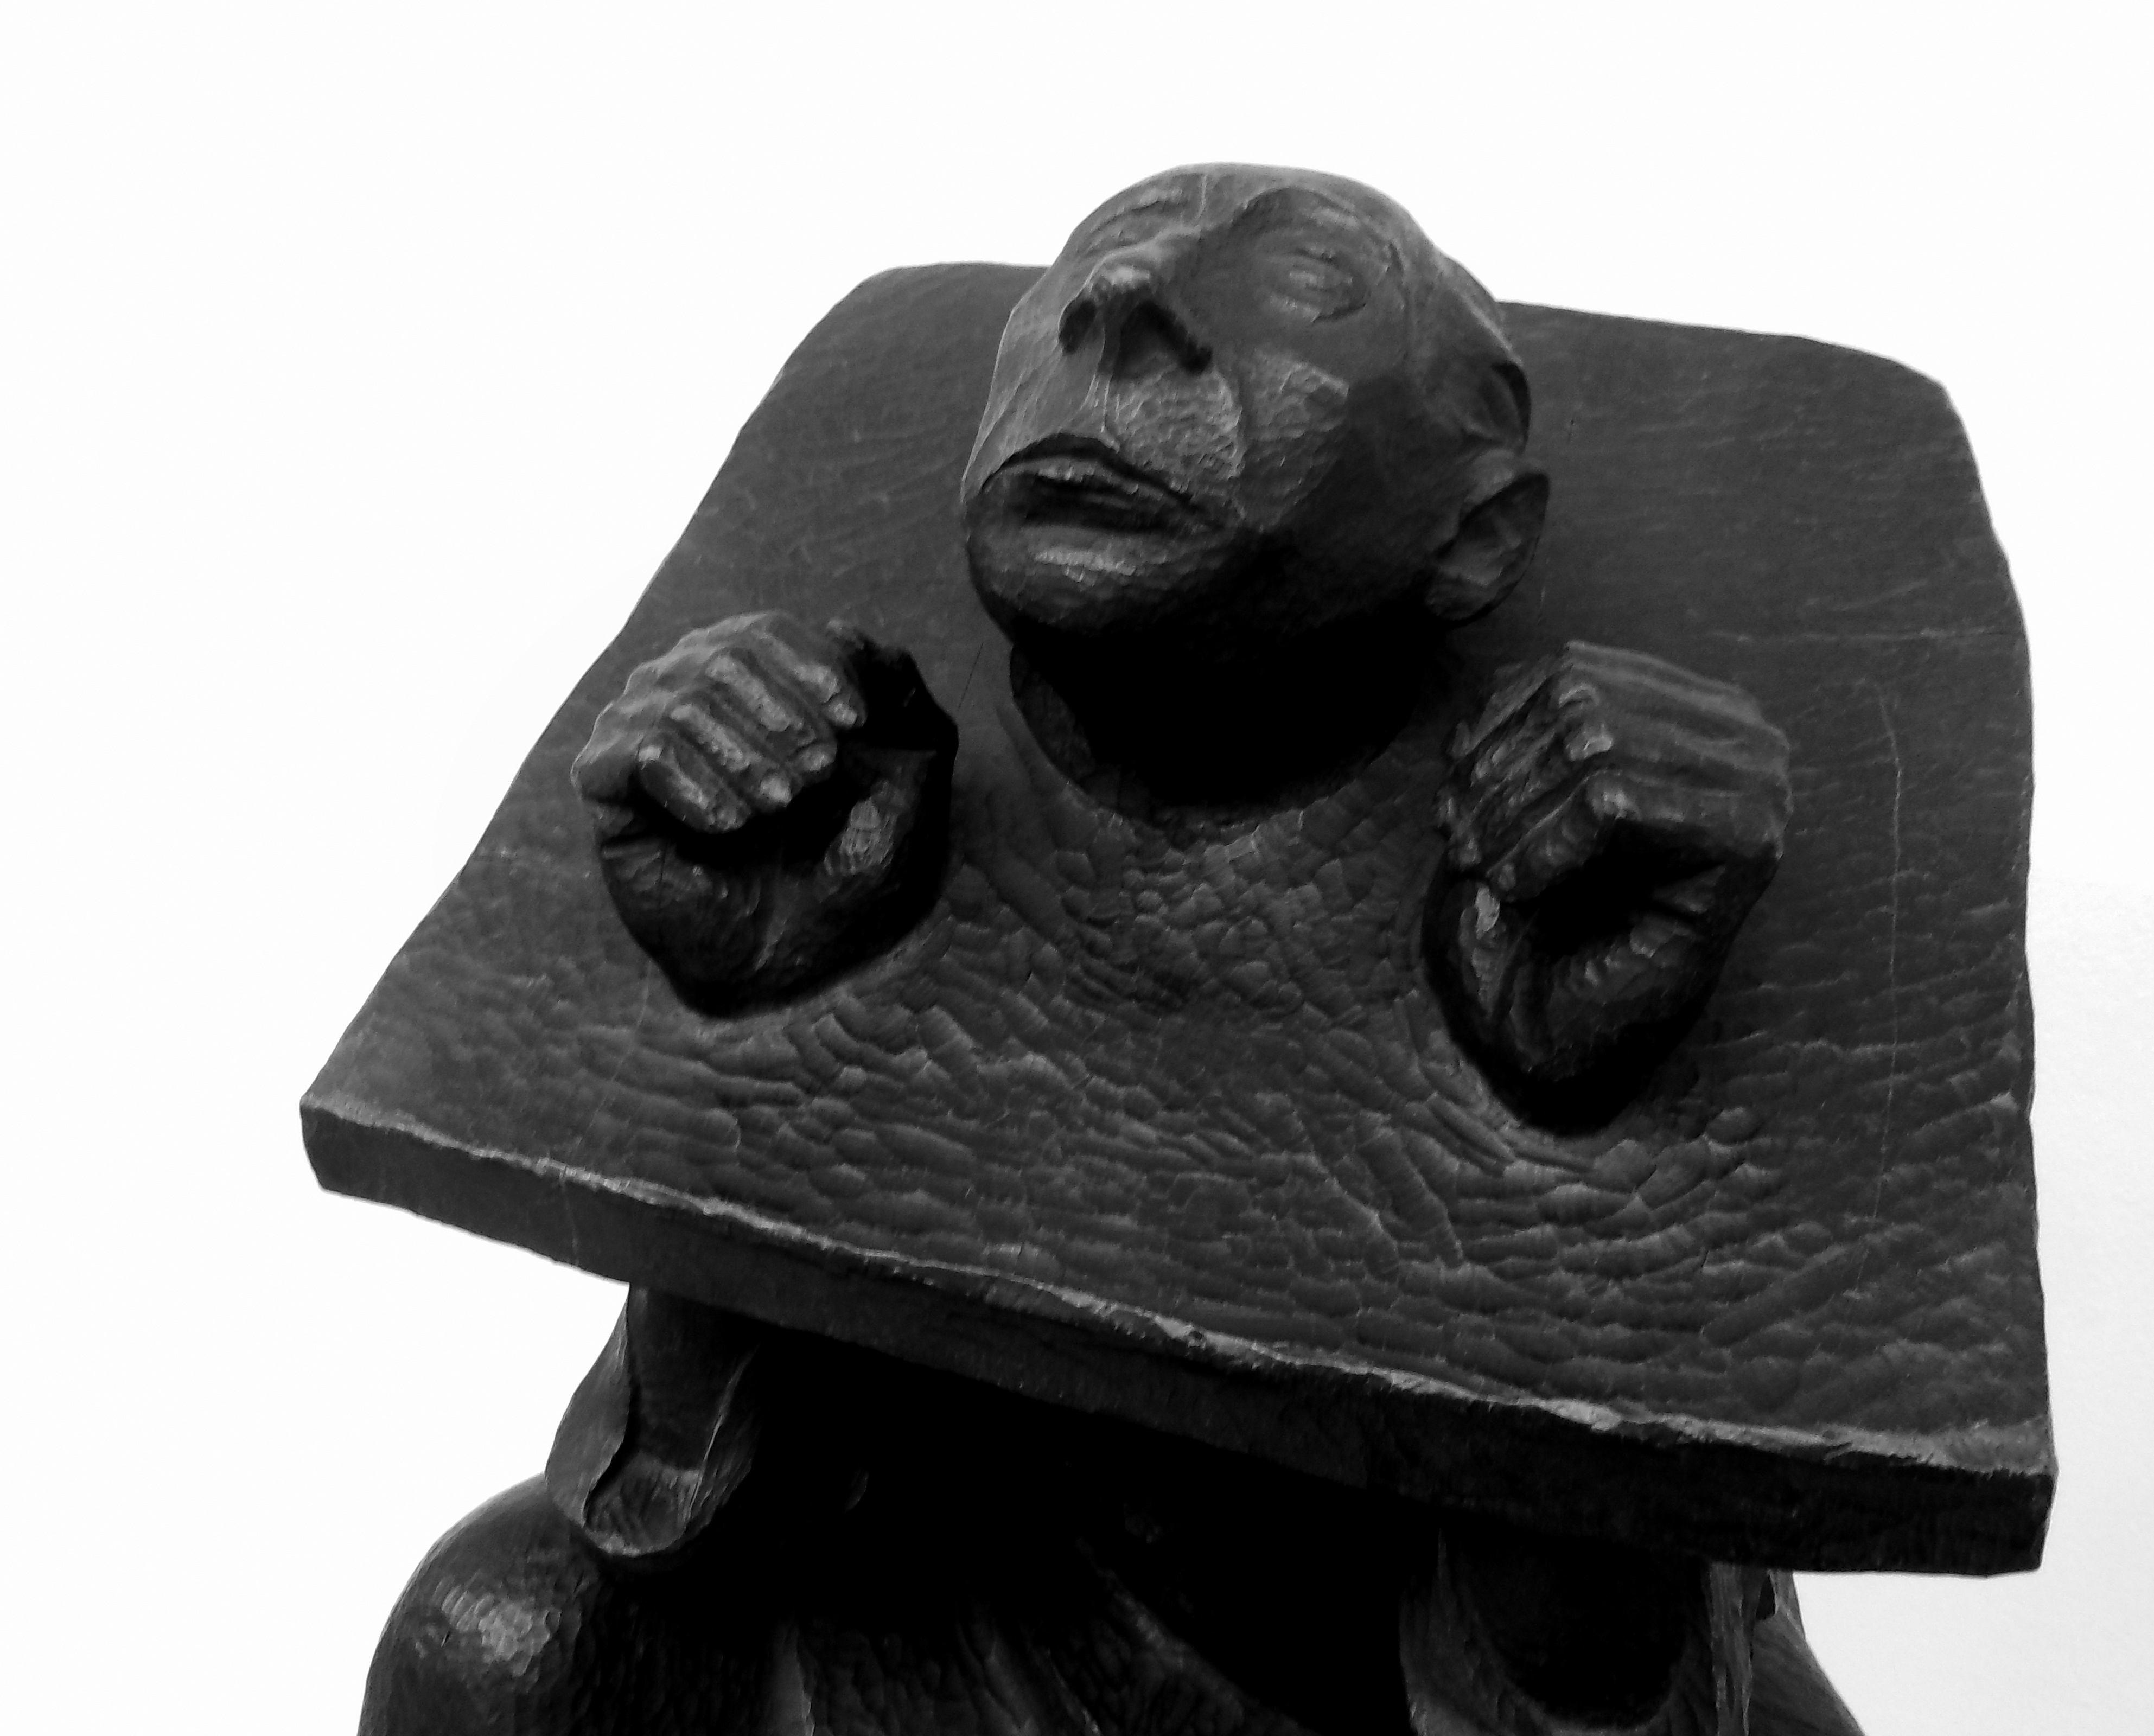
monument, statue, sculpture, art, hamburg, kunsthalle, barlach, bronze sculpture